Denton Historic District

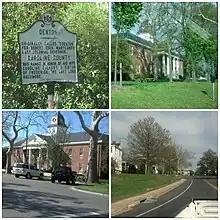
Historical Denton, Maryland

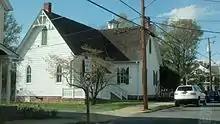
Denton's Historical School House

It was added to the National Register of Historic Places in 1983.